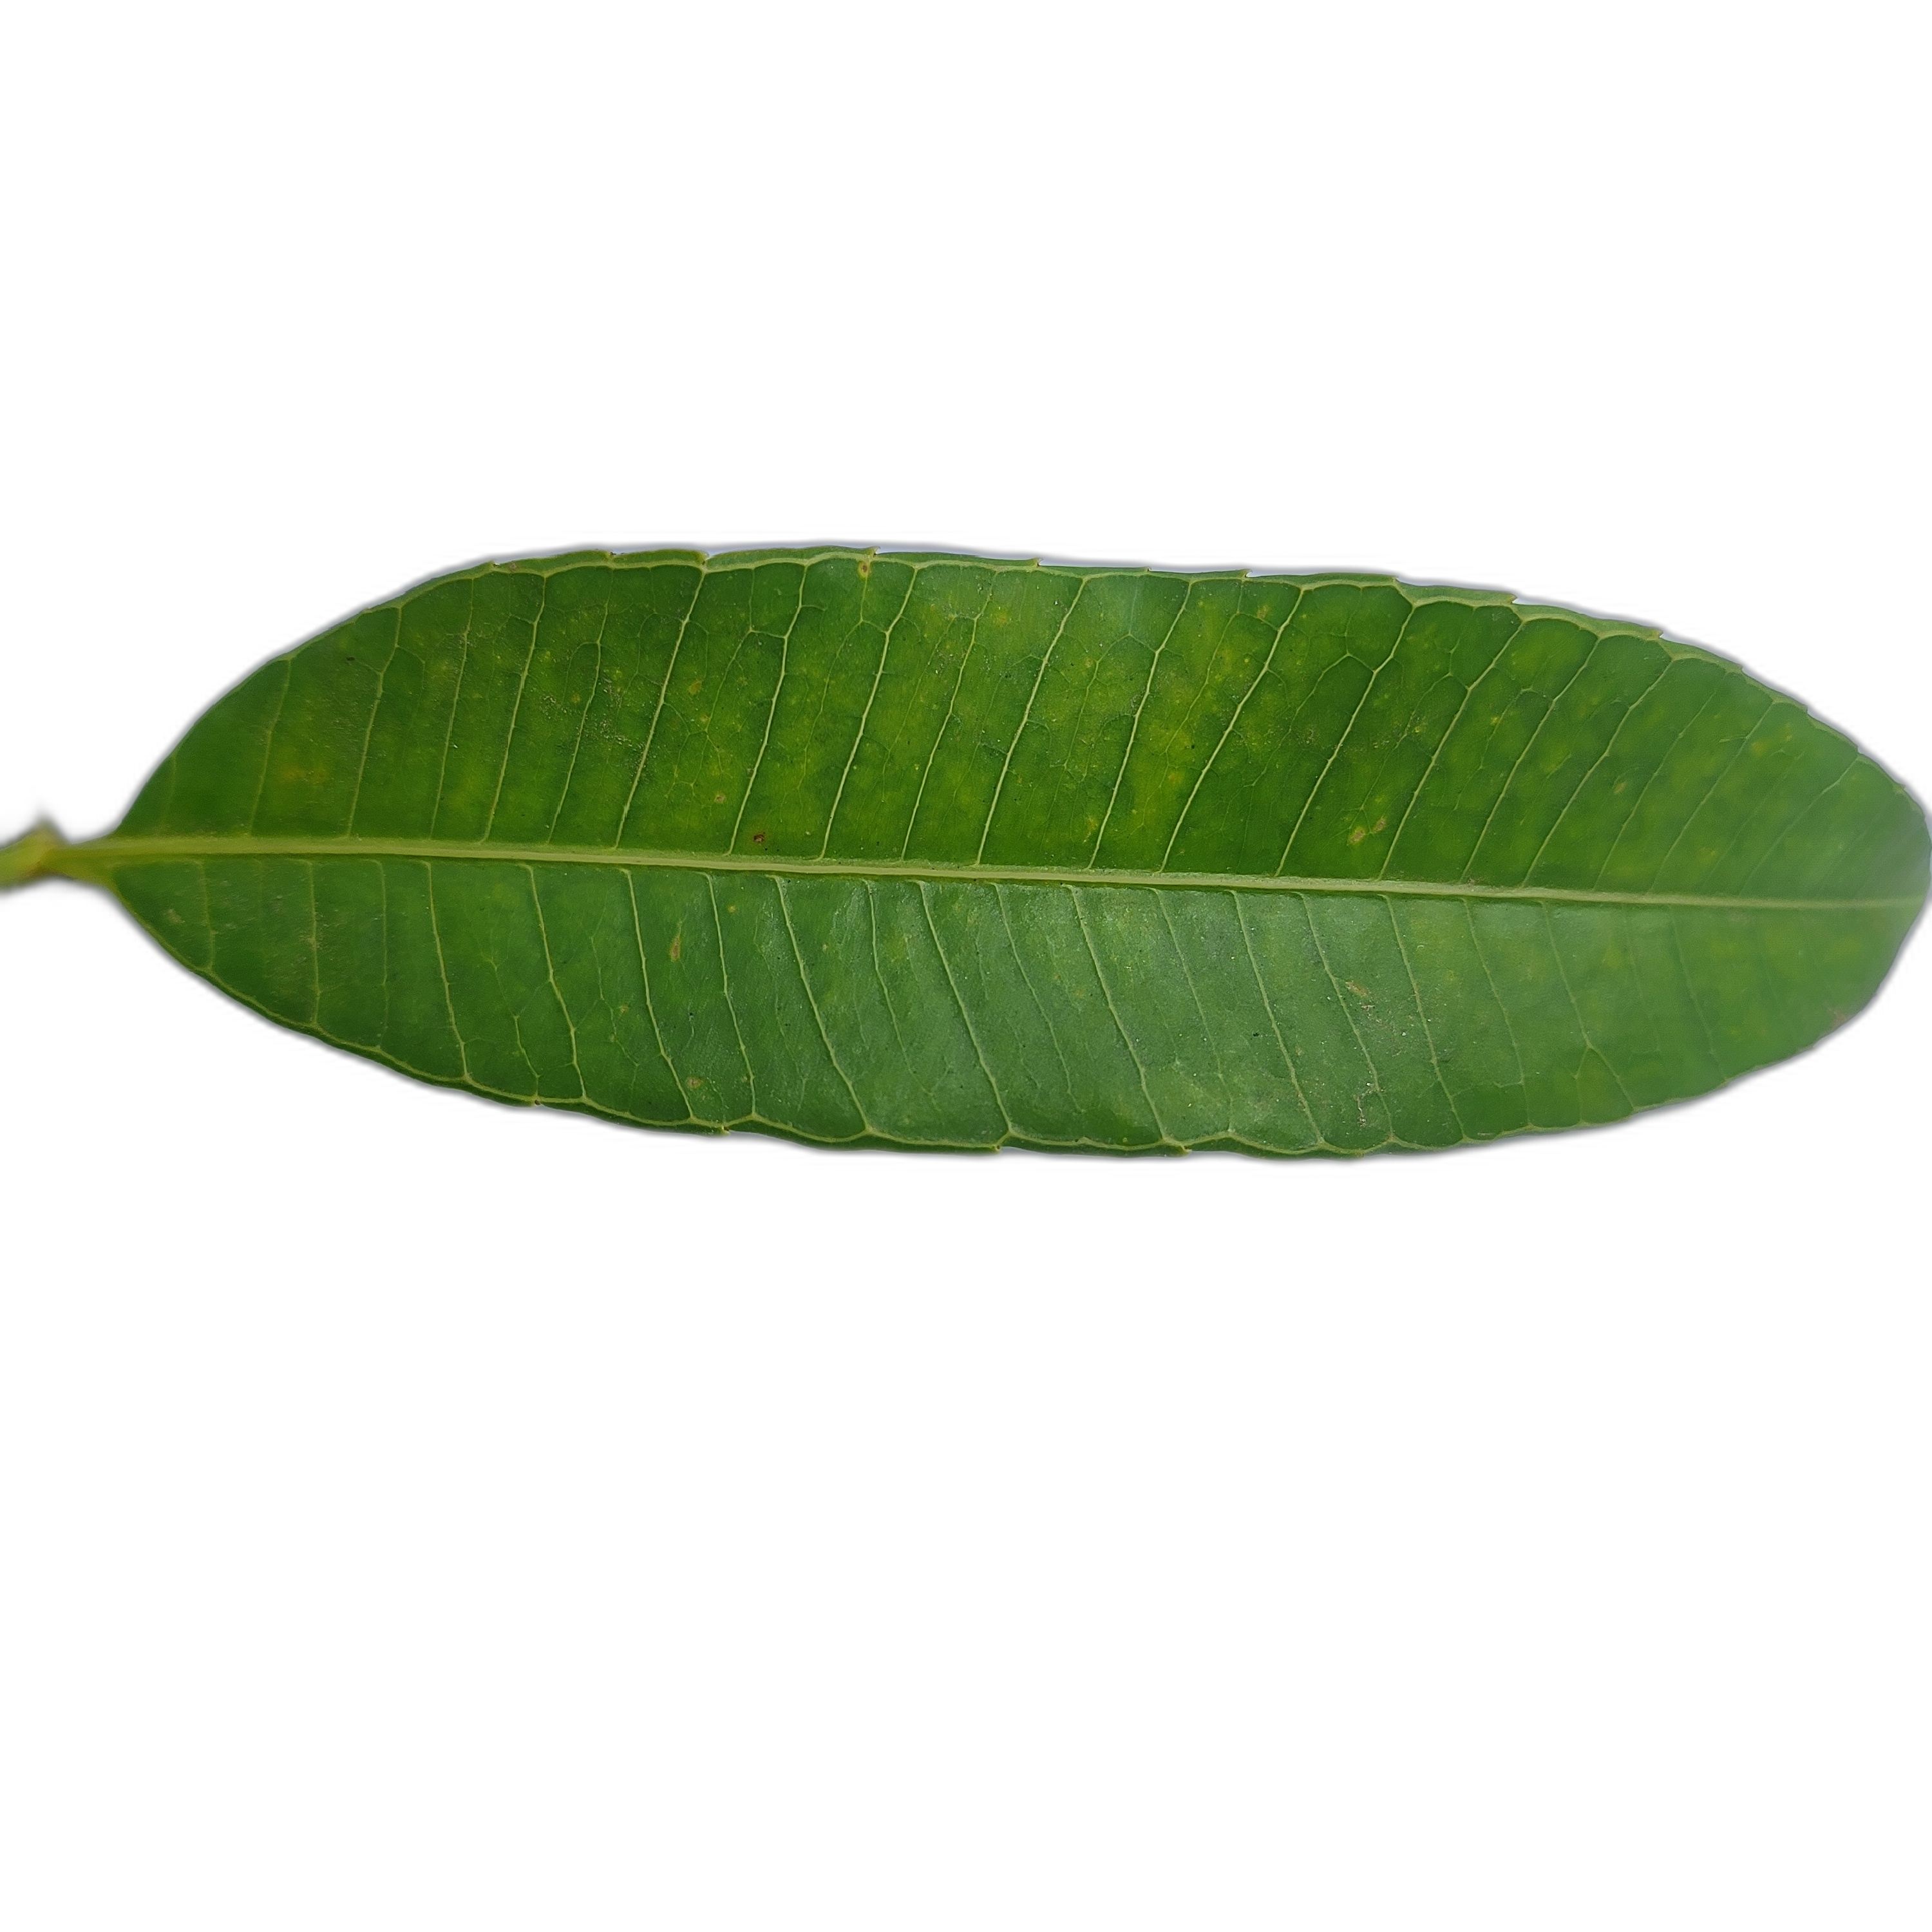
Label: healthy